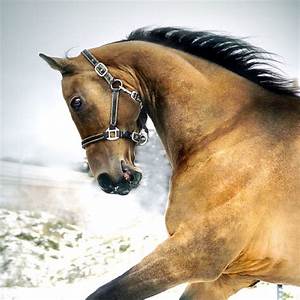
Label: horse